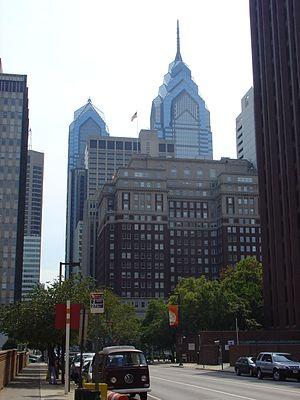
Le Two Liberty Place est un gratte-ciel, initialement de bureaux, situé à Philadelphie, en Pennsylvanie.